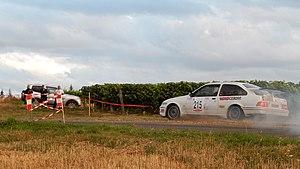
Le petit dérapage de la Ford Sierra Cosworth de Jean-Hugues Payen et Arnaud Fieffe dans un des virages de la huitième spéciale du Rallye de Saintonge, le 22 juillet 2017.
Bussac-sur-Charente est une commune du Sud-Ouest de la France située dans le département de la Charente-Maritime. Ses habitants sont appelés les Bussacais et les Bussacaises.